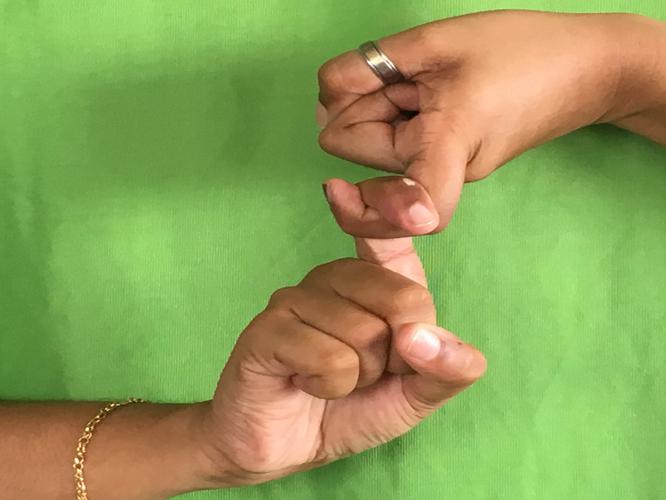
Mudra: Pasha
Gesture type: double_hand